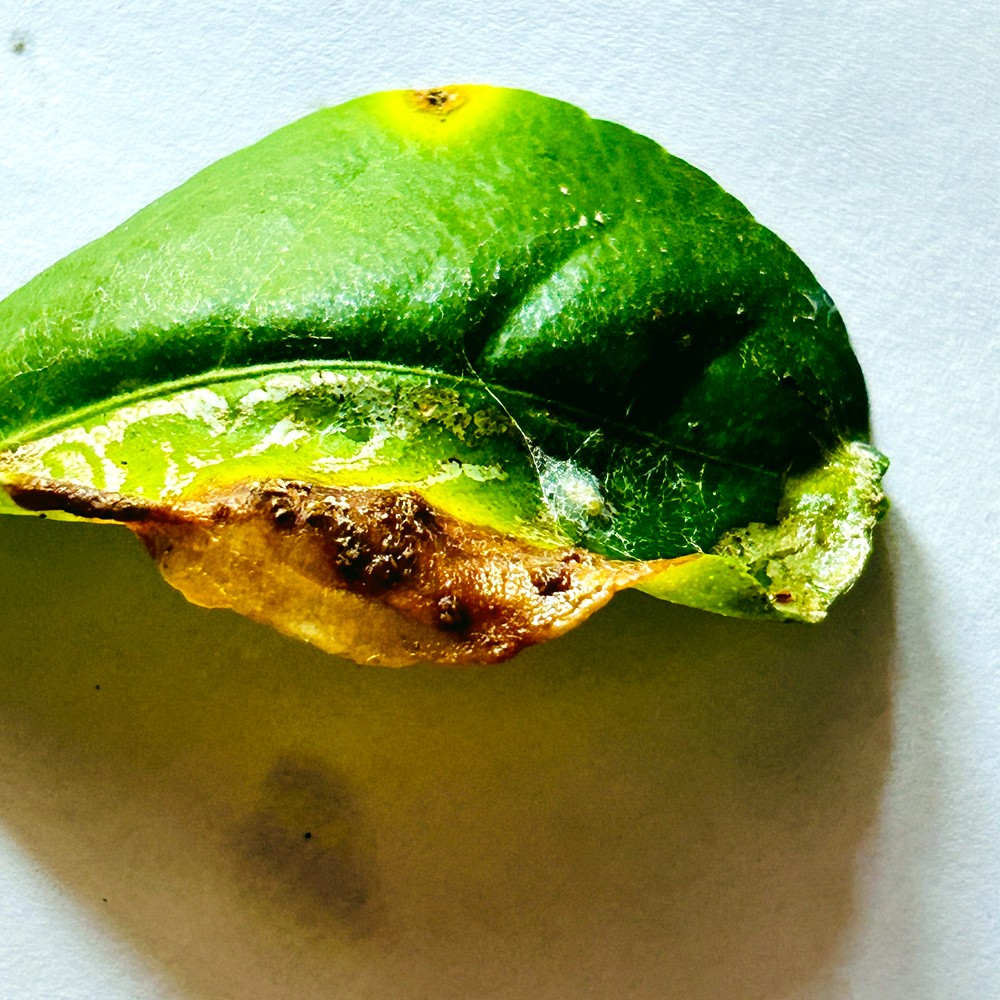
Label: Citrus Canker